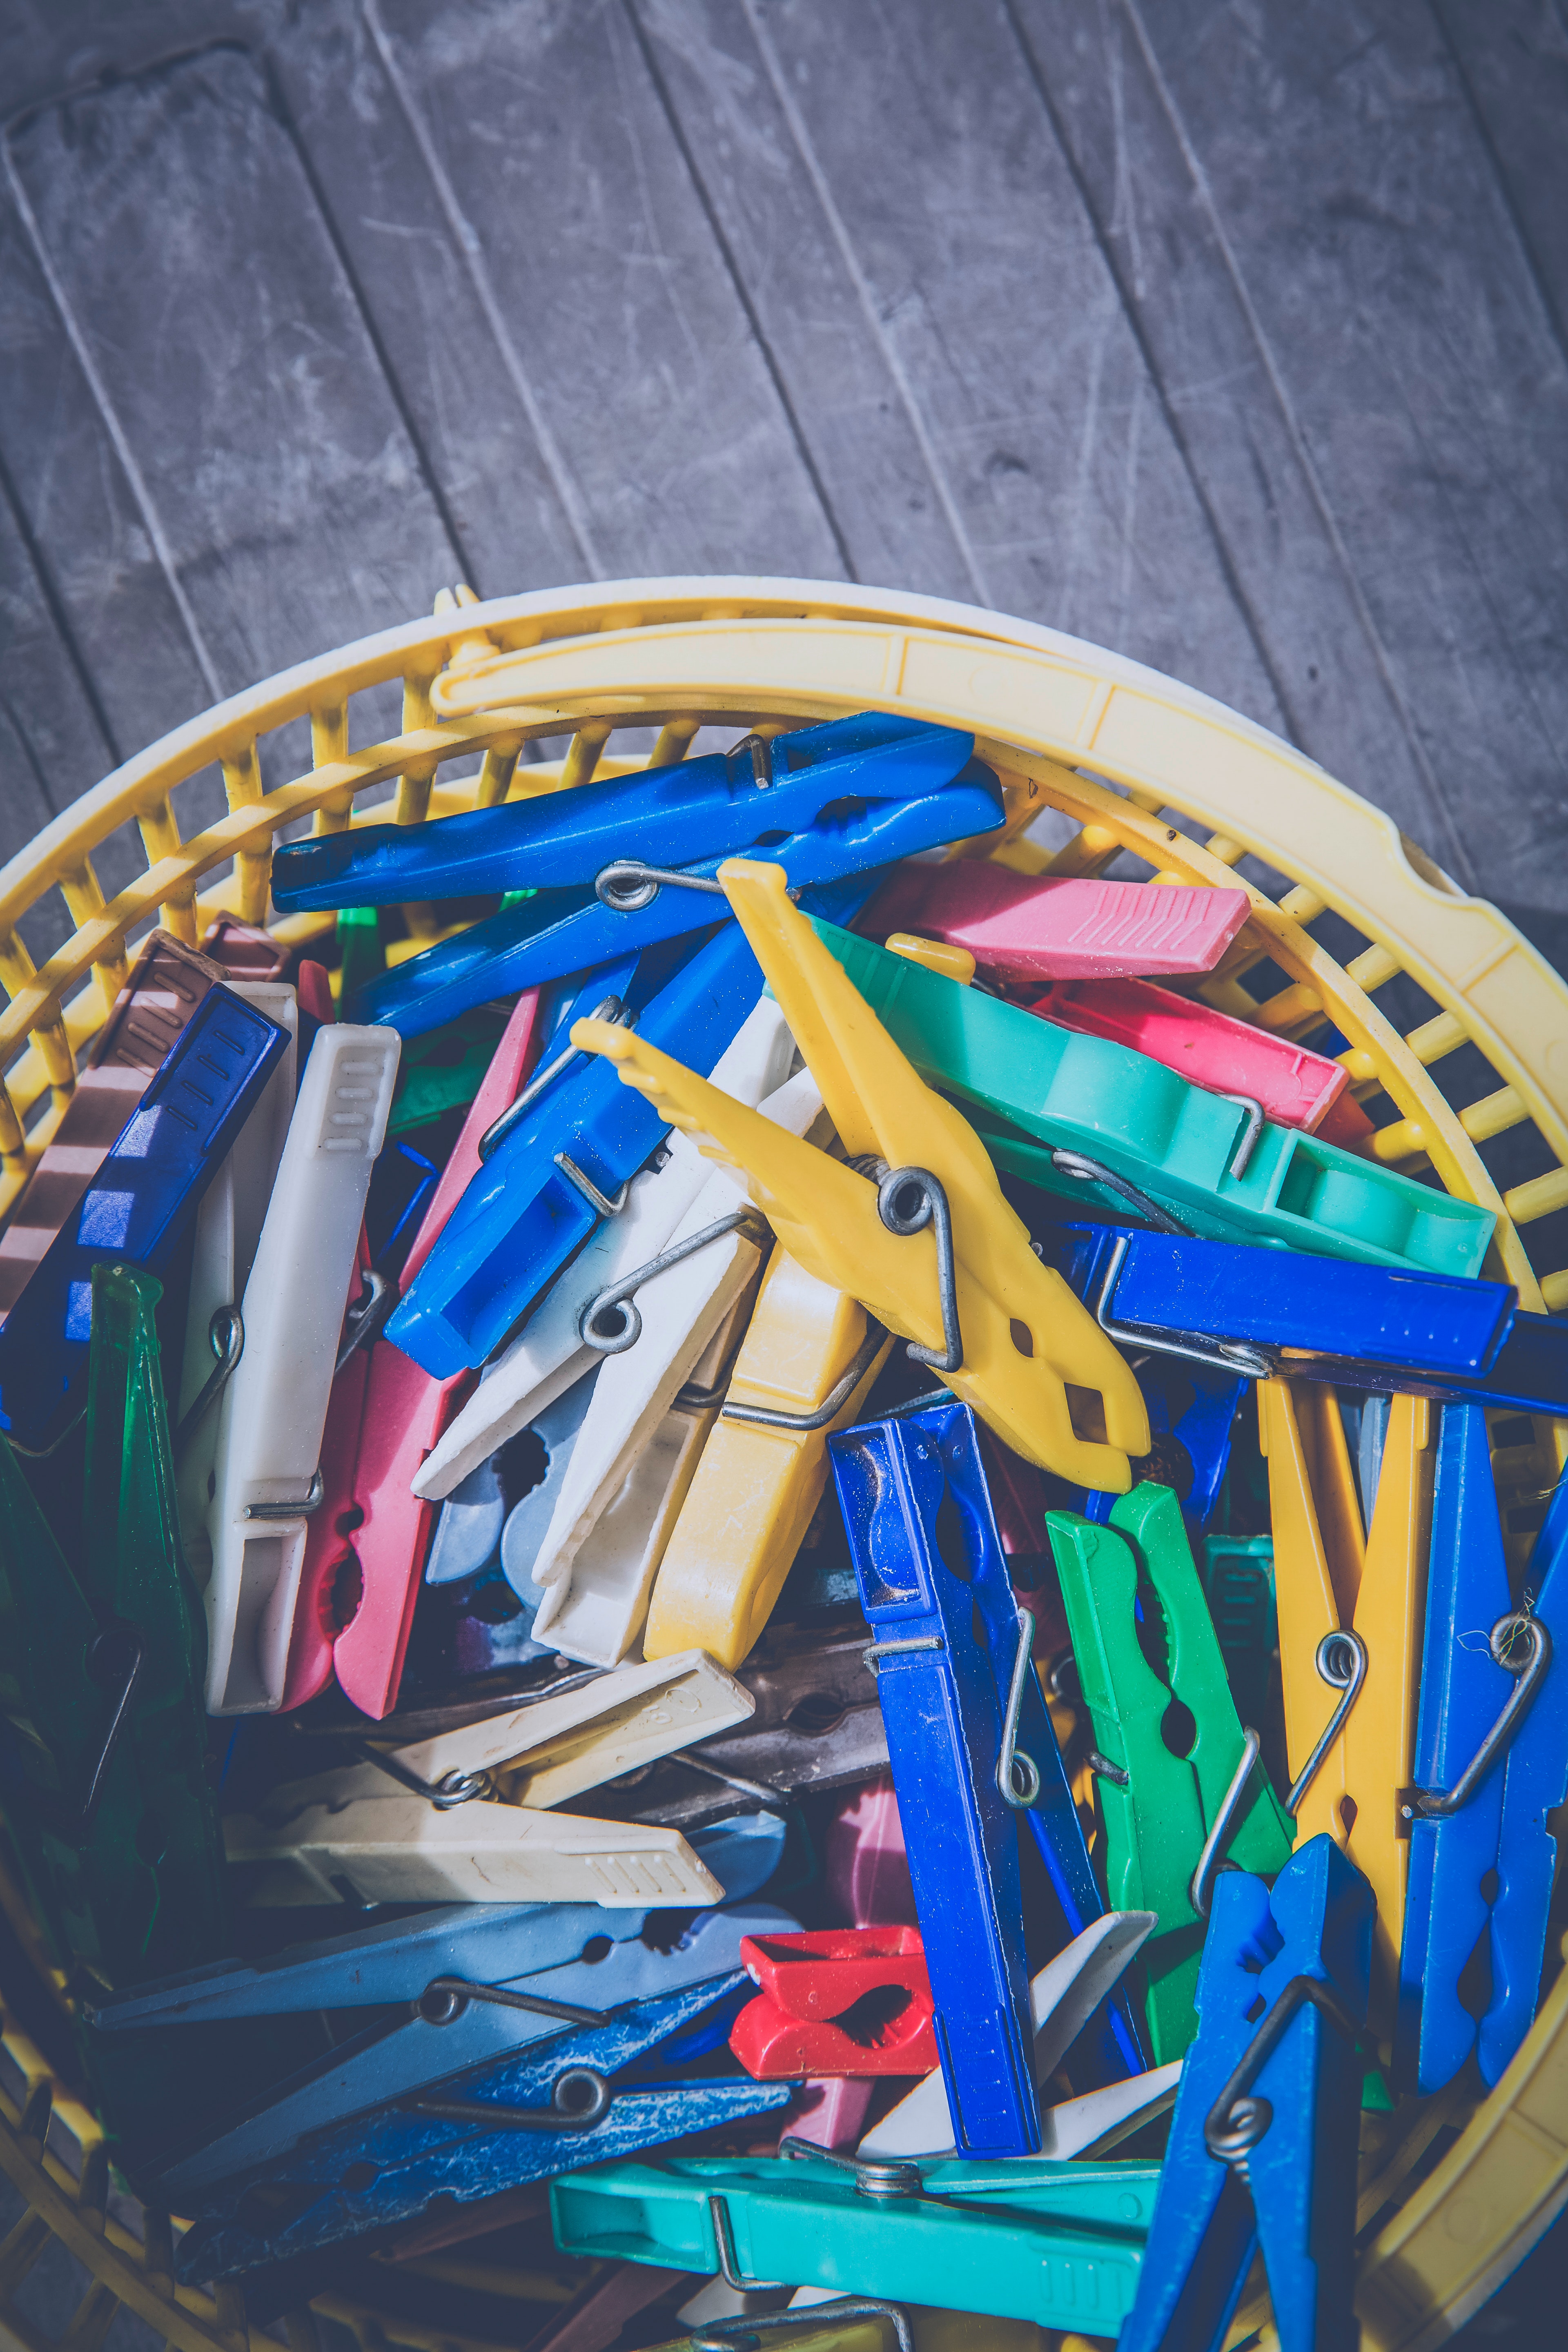
art, graffiti, visual arts, acrylic paint, painting, modern art, street art, graphics, illustration, mural, space, paint, psychedelic art